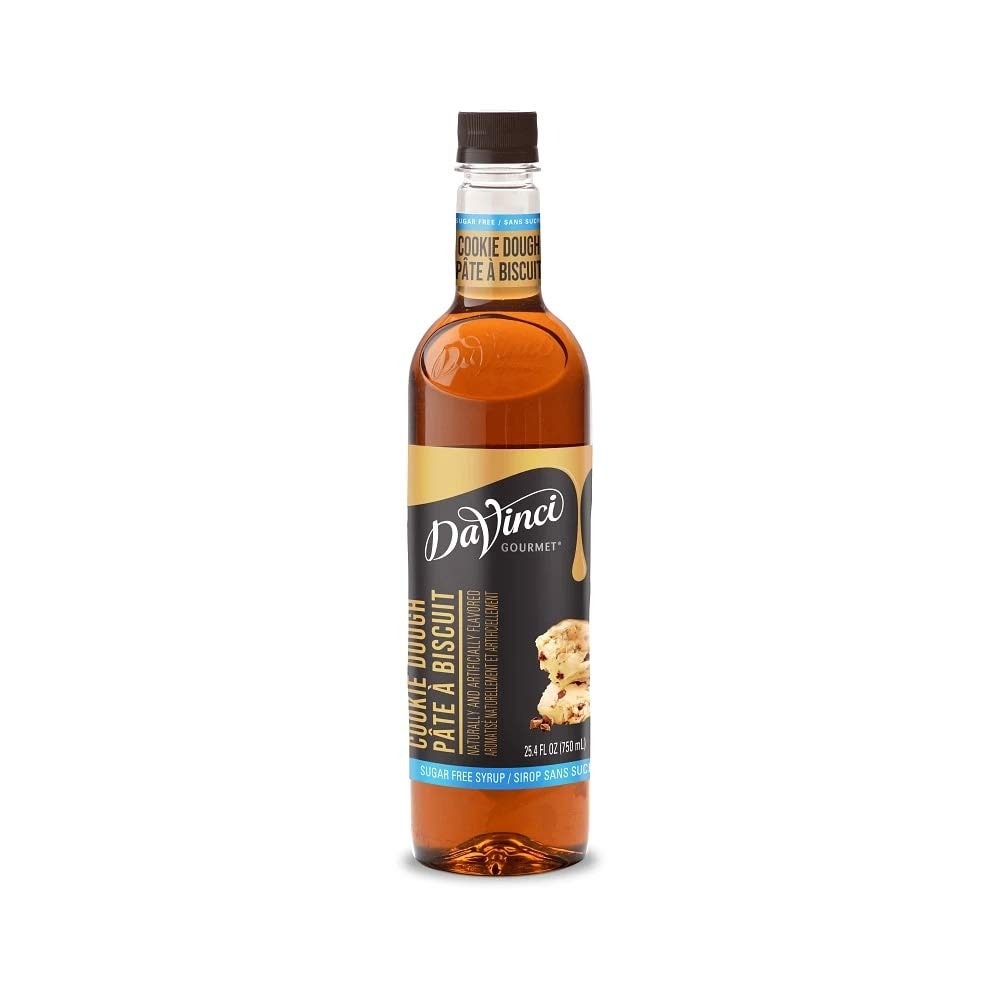
Item Name: Da Vinci Cookie Dough Sugar Free Syrup with Splenda 750 ml Bottle
Bullet Point 1: Kosher
Bullet Point 2: Sugar free: made with Splenda
Bullet Point 3: Gluten Free
Bullet Point 4: We cannot ship Sugar Free Syrups or Sauces if the temperature is 30 degrees or below between our warehouse and destination. Keep this in mind when ordering
Product Description: Effort, quality, excellence - they are all part of the Da Vinci Gourmet name, and your assurance of consistently superior taste. Da Vinci Gourmet syrups are available in over 60 delicious flavors. Great for espresso drinks, brewed coffee and tea, granitas, smoothies, Italian sodas, desserts, and more
Value: 25.4
Unit: Fl Oz

Price: 14.95